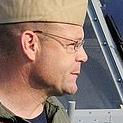
Age: 27